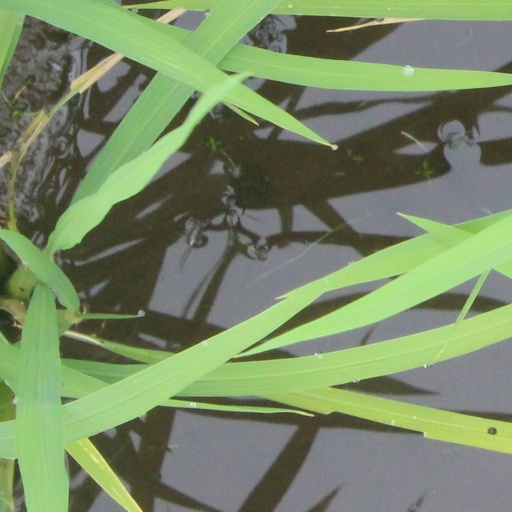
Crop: rice